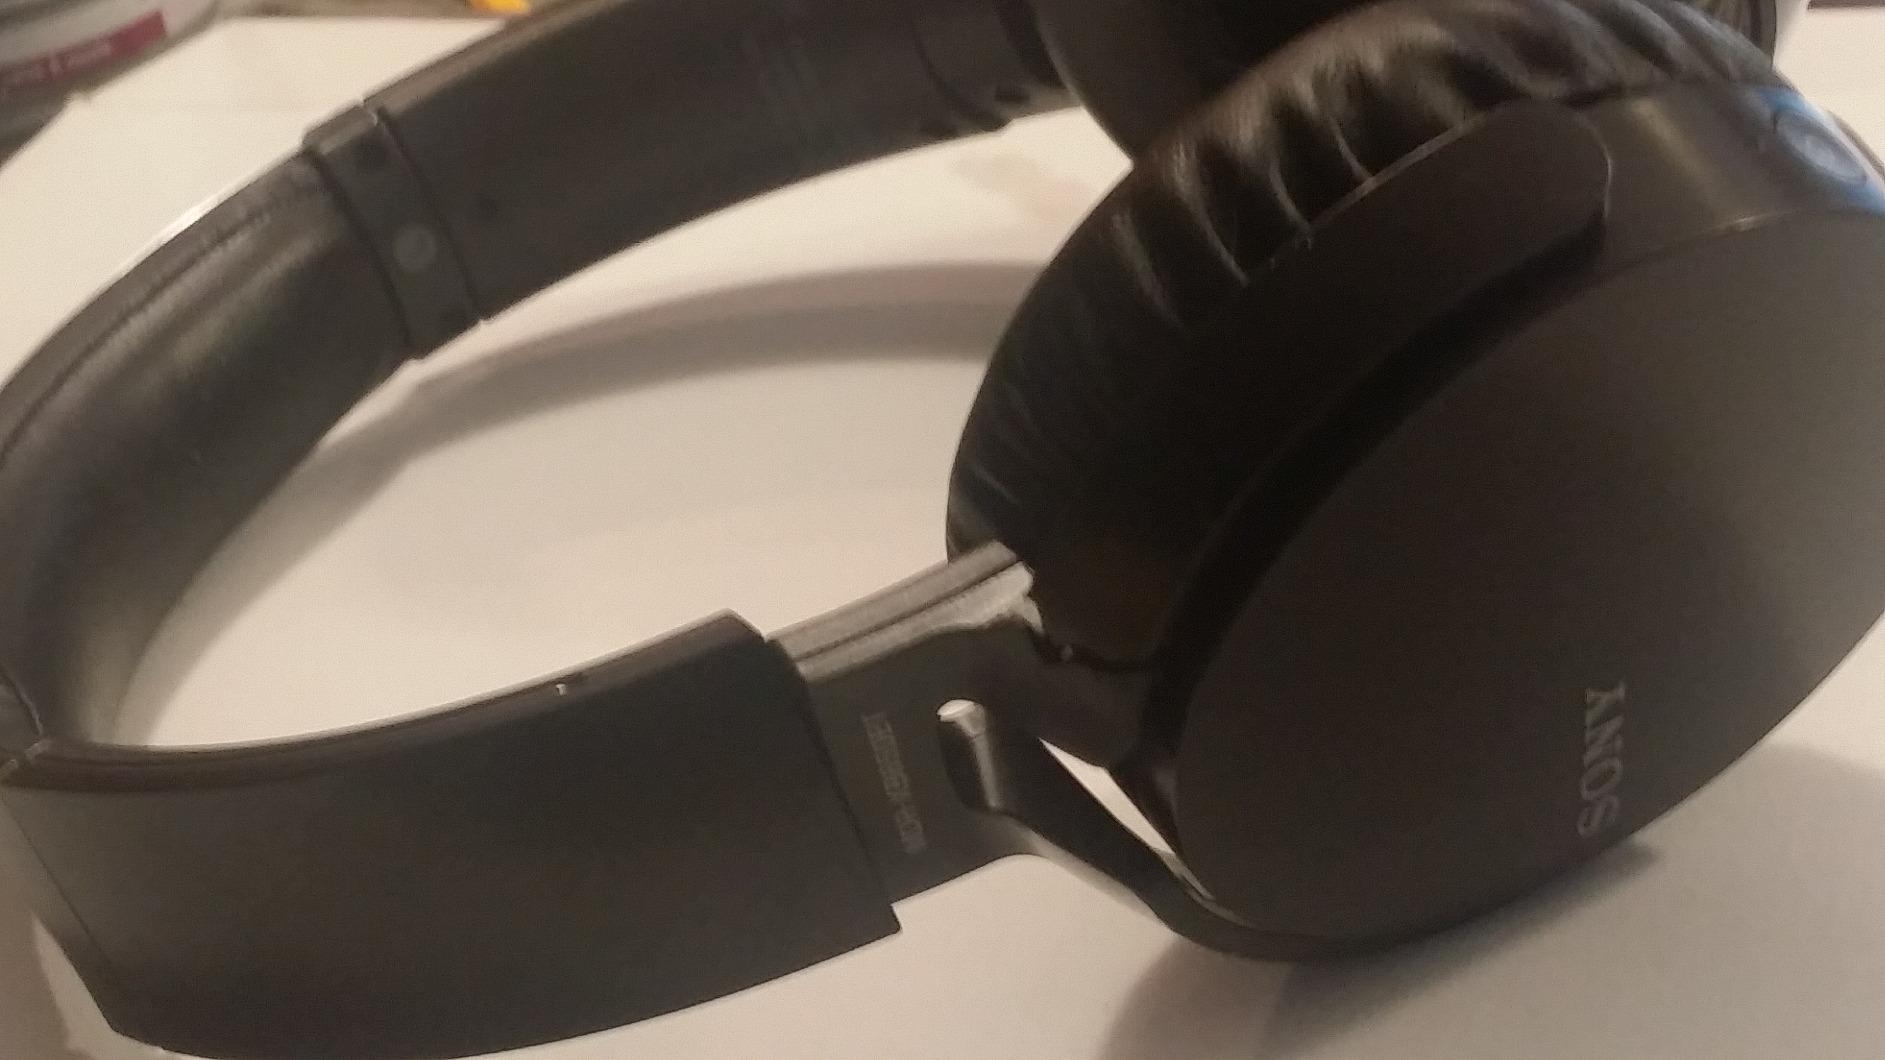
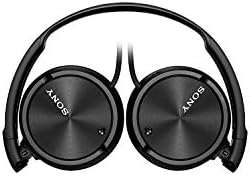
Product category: headphones
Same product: no